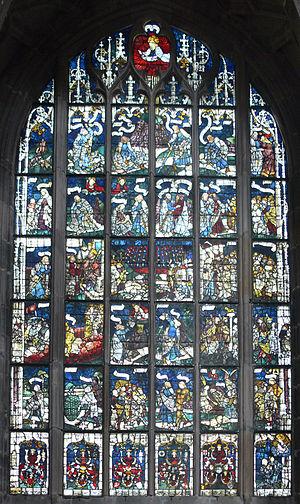
Intérieur de l'église Saint-Lorentz, Nuremberg (Allemagne)